History of Knoxville, Tennessee

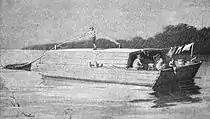
Early-19th century flatboat on the Tennessee River

Historian William MacArthur once described Knoxville as a "product and prisoner of its environment." Throughout the first half of the 19th century, Knoxville's economic growth was stunted by its isolation. The rugged terrain of the Appalachian Mountains made travel in and out of the city by road difficult, with wagon trips to Philadelphia or Baltimore requiring a round trip of several months. Flatboats were in use as early as 1795 to carry goods from Knoxville to New Orleans via the Tennessee, Ohio, and Mississippi rivers, but river hazards near Muscle Shoals and Chattanooga made such a trek risky.